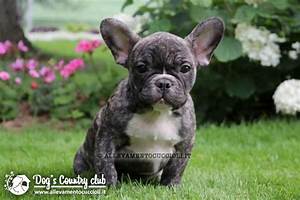
Label: dog